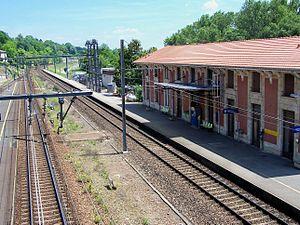
Gare de La Réole, Gironde, France
La ligne de Bordeaux-Saint-Jean à Sète-Ville est l'une des grandes lignes du réseau ferroviaire français. Longue de 474 kilomètres et d'orientation nord-ouest – sud-est, cette ligne constitue une grande transversale ; elle fait également office de radiale de Montauban à Toulouse, voire vers Narbonne et l'Espagne par Cerbère, mais aussi de Sète à Narbonne pour les liaisons vers l'Espagne depuis Paris-Lyon et la vallée du Rhône.
La gare de La Réole est une gare ferroviaire française de la ligne de Bordeaux-Saint-Jean à Sète-Ville, située sur le territoire de la commune de La Réole, dans le département de la Gironde en région Nouvelle-Aquitaine.